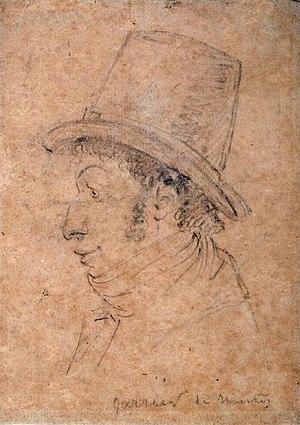
Croquis de Jean-Baptiste Carrier.
Jean-Baptiste Carrier, né le 16 mars 1756 à Yolet, près d'Aurillac et mort guillotiné le 16 décembre 1794, est un homme politique français, un des acteurs de la Révolution française, et particulièrement de la Terreur. Son nom reste associé aux massacres, fusillades et noyades de Nantes qu'il ordonna entre décembre 1793 et février 1794.